Typhoon Herb

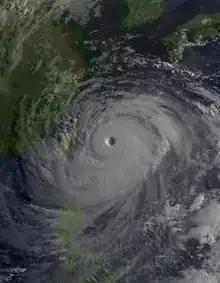
Herb at peak intensity approaching Taiwan on July 30

Typhoon Herb, known in the Philippines as Super Typhoon Huaning, was a deadly and destructive tropical cyclone that became the strongest and largest typhoon of that year’s Pacific typhoon season. Herb struck the Ryūkyū Islands, Taiwan and the People's Republic of China, causing major damage. The name Herb was used in the Western Pacific naming list for the first time after the list had been revised earlier in 1996. Despite the damages and number of casualties, the name “Herb” was not retired following the season.